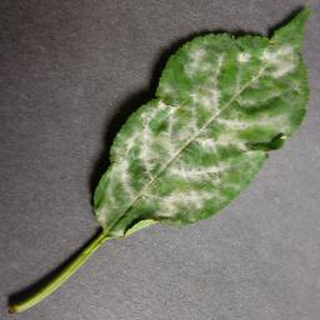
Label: cherry_powdery_mildew